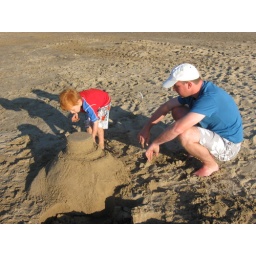
jack and Joel make a sand castle on the beach in south hampton